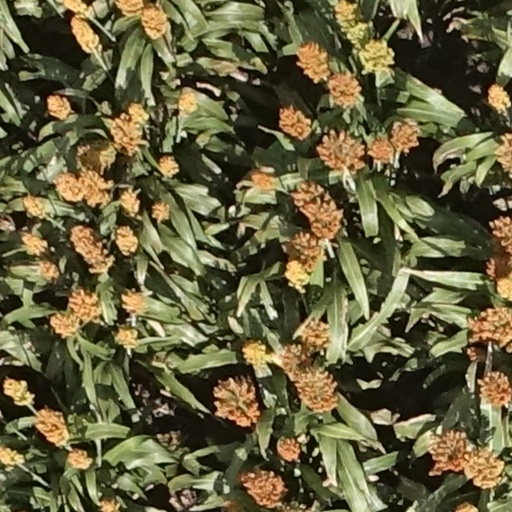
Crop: sorghum